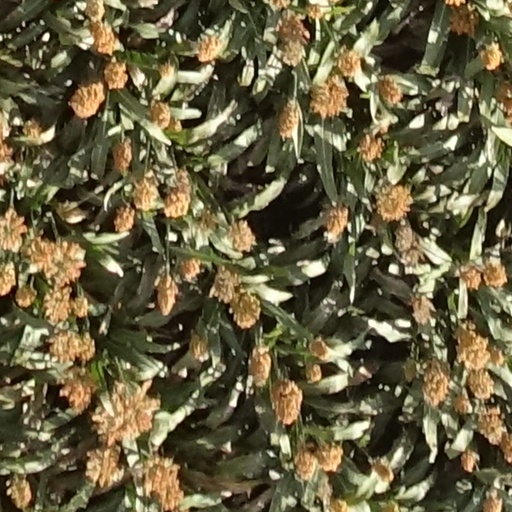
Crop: sorghum